Ernest Roche

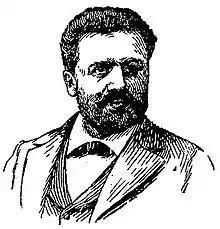
Ernest Roche in 1900

Roche made several unsuccessful attempts in municipal and national elections before being chosen on 4 October 1889 as Deputy for the Seine for the 2nd constituency of the 17th arrondissement of Paris.